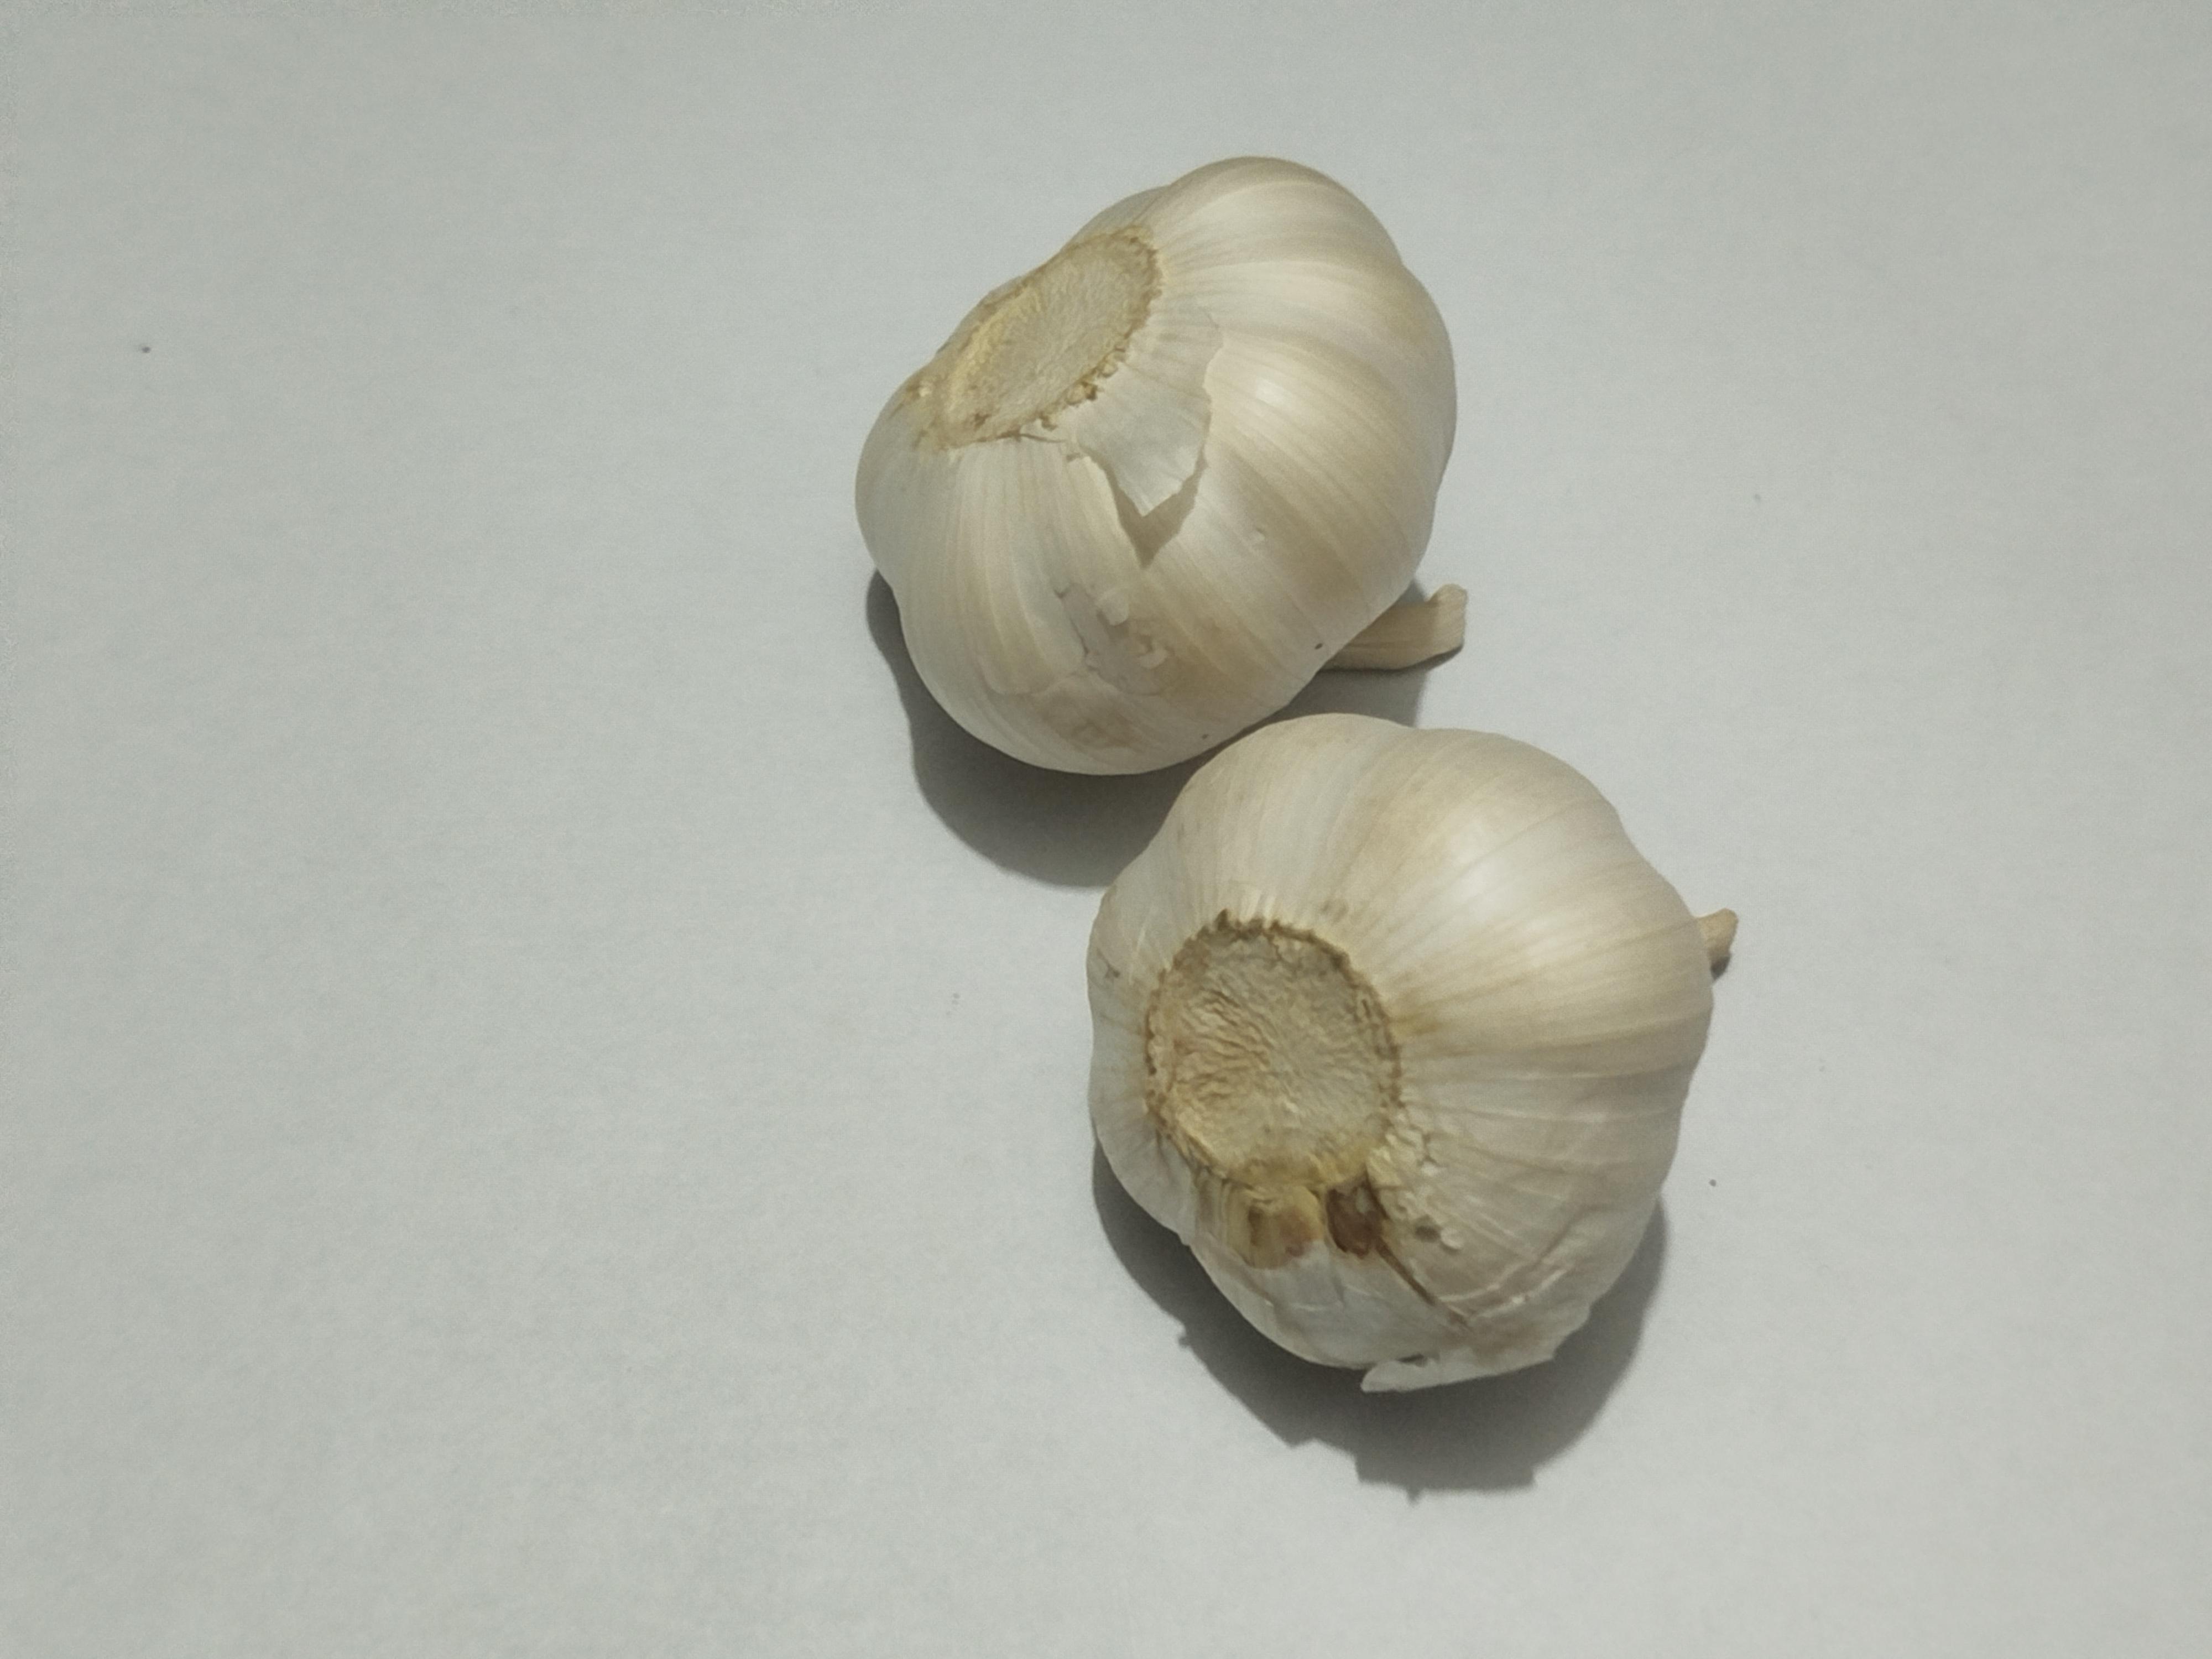
Label: Garlic